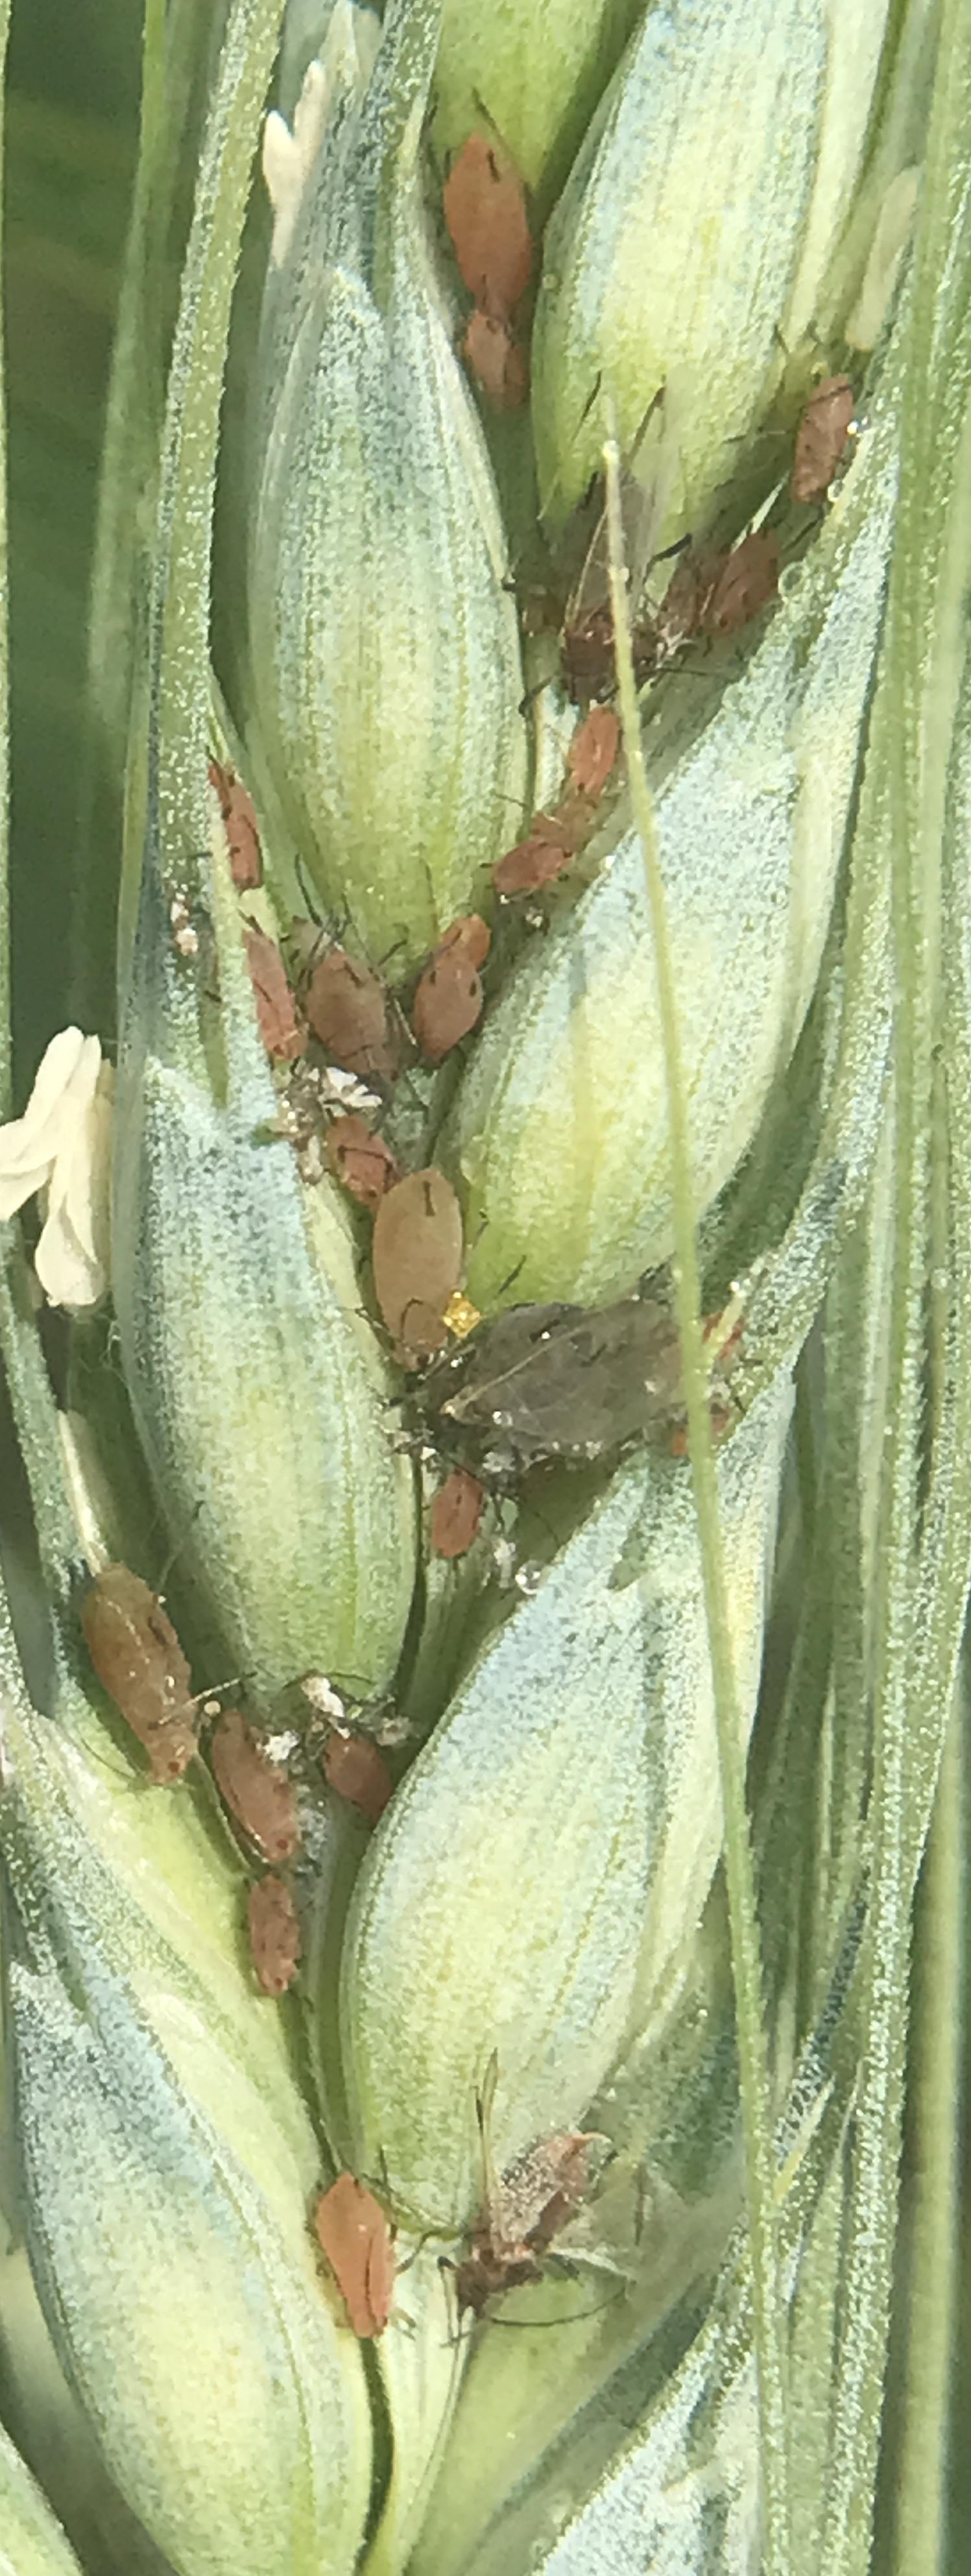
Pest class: english_grain_aphid